Egisto Pandolfini

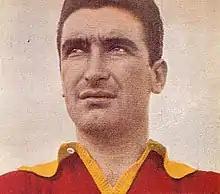
Pandolfini with A.S. Roma

Egisto Pandolfini (17 February 1926 – 29 January 2019) was an Italian footballer who played as a midfielder.